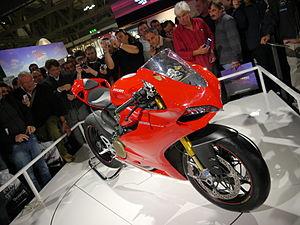
Ducati 1199 Panigale S
La 1199 Panigale est un modèle de motocyclette du constructeur italien Ducati.